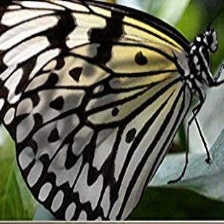
Species: PAPER KITE